Vladimir Georgiev (chess player)

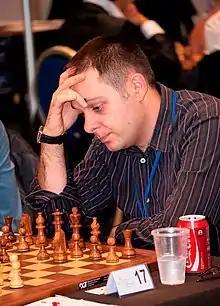

Vladimir Georgiev (born 27 August 1975 in Sofia, Bulgaria) is a Bulgarian-Macedonian chess grandmaster. He became an International Master in 1995 and a Grandmaster in 2000.